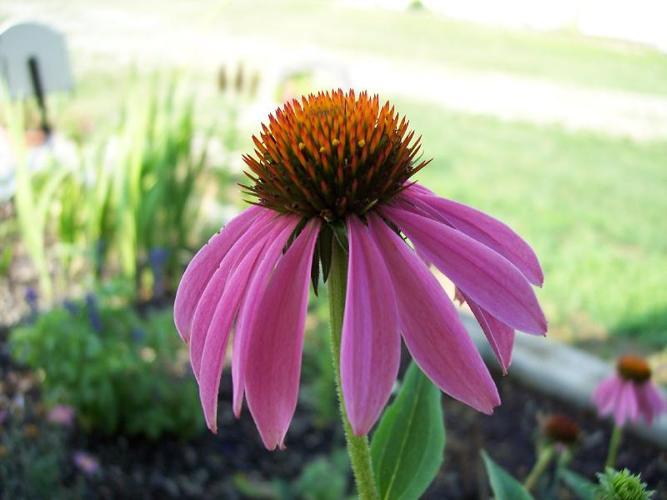
Label: purple coneflower